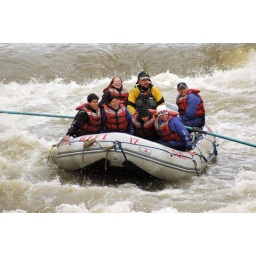
white water rafting in Alaska